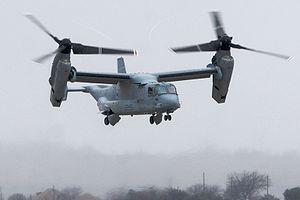
Le terme « tiltrotor » désigne un aéronef muni de rotors basculants, qui combine ainsi l'ascension verticale d'un hélicoptère à la vitesse de croisière et à la charge utile d'un avion. C'est un des types d'avion à décollage et atterrissage vertical.